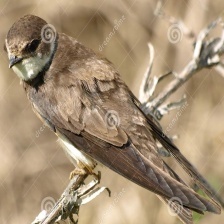
Species: SAND MARTIN
Scientific name: RIPARIA RIPARIA